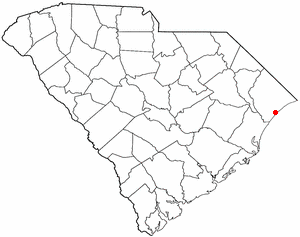
Myrtle Beach
Myrtle Beachs beliggenhed i South Carolina
Myrtle Beach er en amerikansk by og administrativt centrum for det amerikanske county Horry County, i staten South Carolina. I 2000 havde byen et indbyggertal på 22.759.